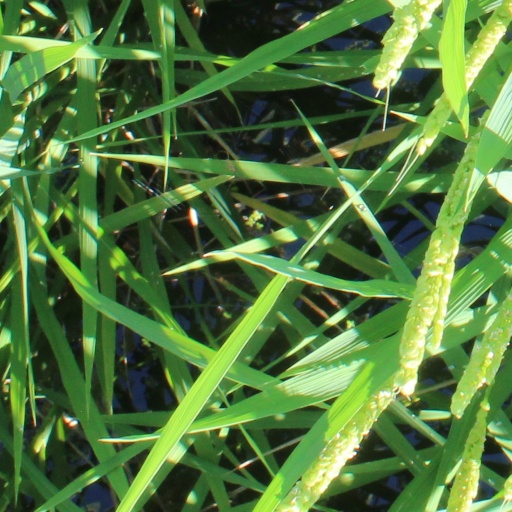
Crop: rice